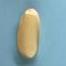
Maize quality: Good